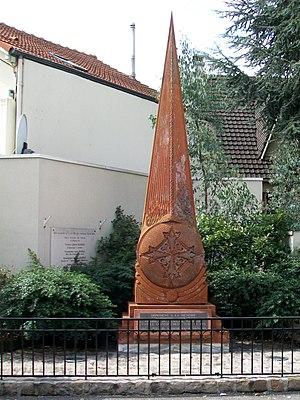
Le monument au génocide arménien de 1915, inauguré le 27 avril 2004 par le maire, Michel AUMAS, l'ambassadeur de l'Arménie, Edward NALBANDIAN, et par plusieurs personnages éclessiastiques. Rue Jean-Jaurès, Arnouville, Val-d'Oise (95), France.
La liste de mémoriaux du génocide arménien présente de manière non exhaustive, des mémoriaux du génocide arménien à travers le monde.
Arnouville, anciennement Arnouville-lès-Gonesse, est une commune située à l'extrémité sud-est du Val-d'Oise, à 18 km au nord de Paris.